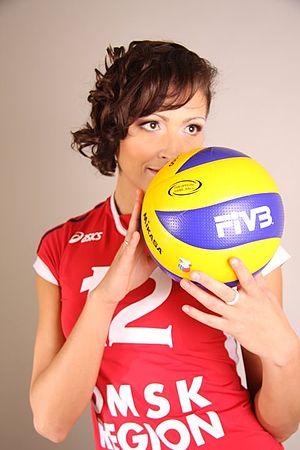
Olga Igorevna Jitova est une ancienne joueuse de volley-ball russe née le 25 juillet 1983 à Irkoutsk. Elle mesure 1,88 m et jouait au poste de centrale. Elle a totalisé 11 sélections en équipe de Russie.